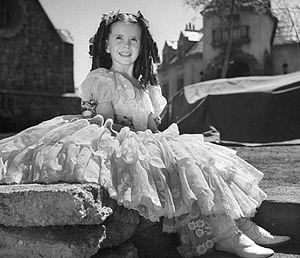
Margaret O'Brien, de son vrai nom Angela Maxine O'Brien, est une actrice américaine née le 15 janvier 1937 à San Diego, en Californie, aux.